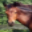
Label: horse